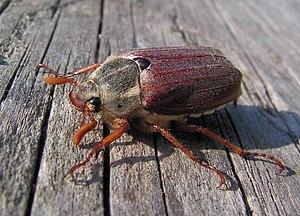
hanneton commun Magyar: Májusi cserebogár Ido: Melolonto